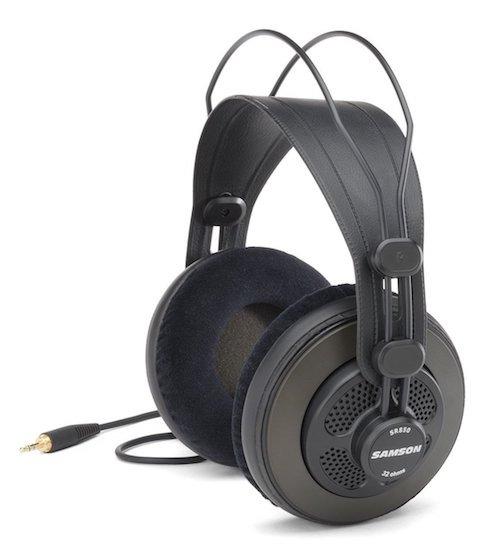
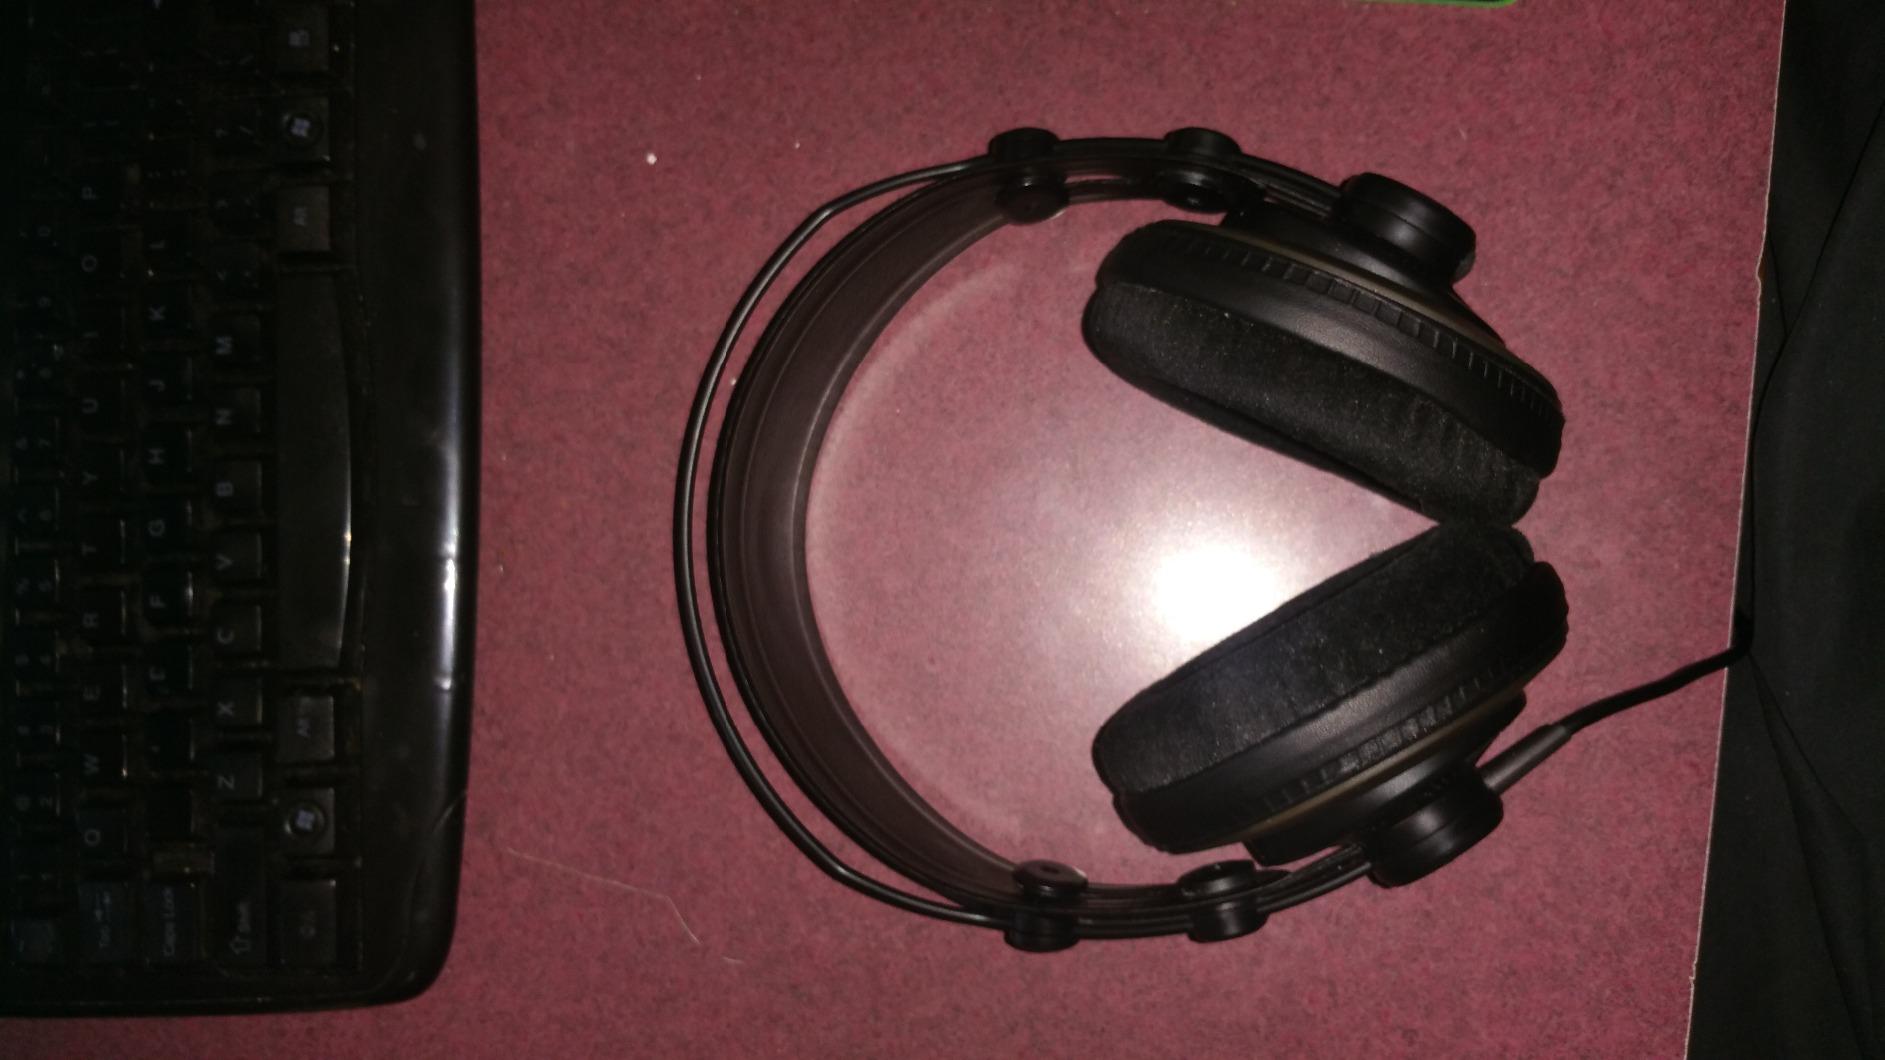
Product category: headphones
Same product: yes